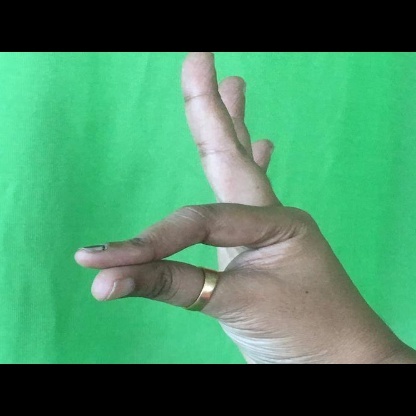
Mudra: Hamsasyam